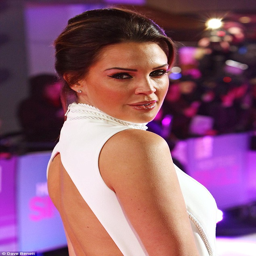
a classic look : wearing her dark locks swept up , person channelled a hint of old glamour at the event